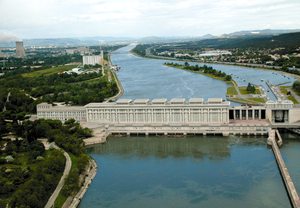
Barrage Donzère-Mondragon Bollène vue aérienne
Théodose Jean Sardnal né le 26 février 1898 à Paris dans le 10ᵉ arrondissement et mort le 29 février 1984, dans le 7ᵉ arrondissement de la même ville, est un architecte français.
Pierrelatte est une commune française située dans le département de la Drôme en région Auvergne-Rhône-Alpes.
Bollène est une commune française située dans le département de Vaucluse, en région Provence-Alpes-Côte d'Azur.
En France, on désigne par vallée du Rhône la région située de part et d'autre du Rhône, en aval de Lyon, dans le sud-est de la France. C'est une région agricole française selon le classement de l'Insee. Elle se subdivise en plaine irriguée de la Crau, plaine maraîchère du Comtat Venaissin, coteaux viticoles produisant des vins AOC de renommée mondiale sur les rives droite et gauche du fleuve, polyculture de la Drôme provençale, grandes cultures de la plaine valentinoise, vergers de l’Isère, prairies des vallées de la Galaure et de l’Herbasse.
Le canal de Donzère-Mondragon est un canal de dérivation du Rhône, situé dans le sud de la France. D'une longueur de 24 km, il se trouve entre les communes de Donzère dans la Drôme et de Mondragon en Vaucluse.
Cet article recense les monuments historiques protégé au titre du Patrimoine du XXᵉ siècle du département de Vaucluse, en France.